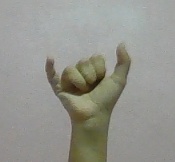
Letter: ya